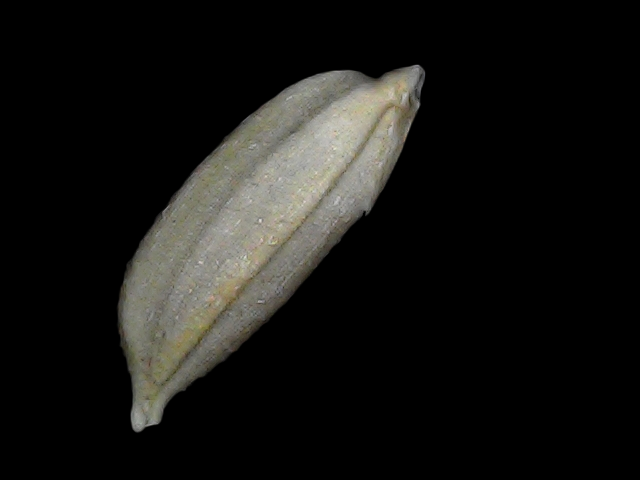
Rice variety: Bd34